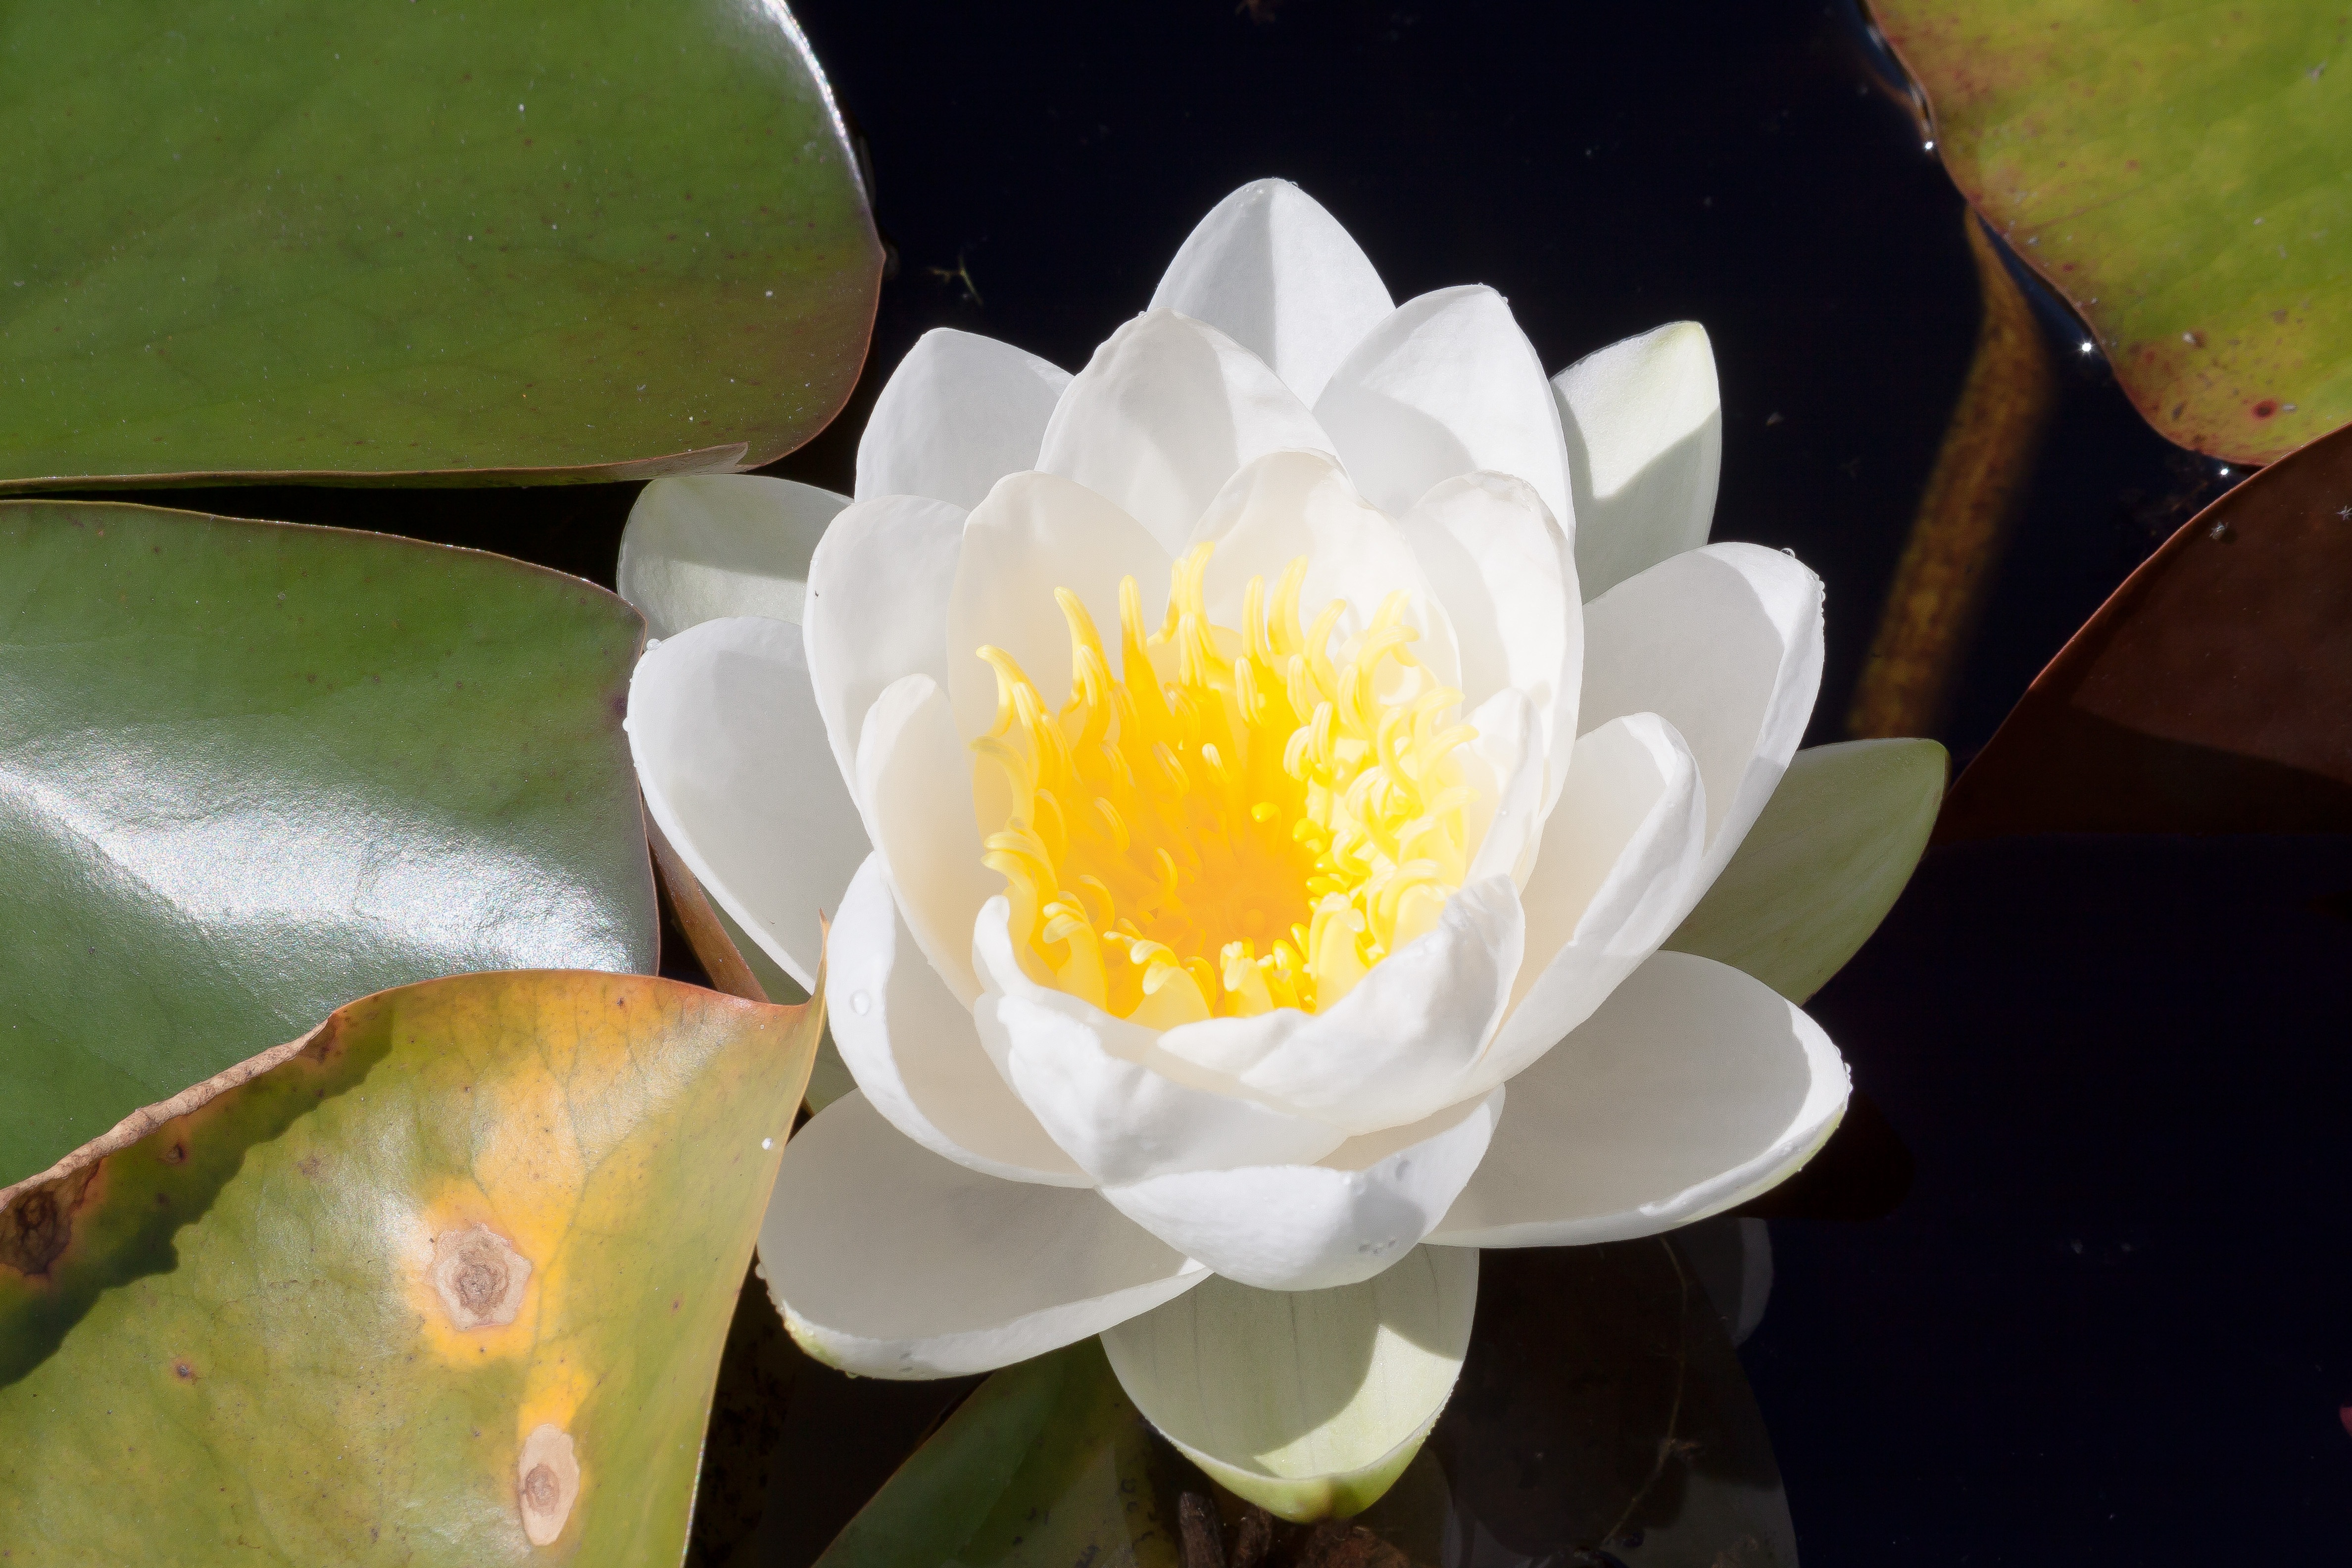
water, nature, plant, white, flower, petal, lake, pond, green, botany, yellow, sacred lotus, aquatic plant, flora, flowers, petals, lotus, bud, water lilies, aquatic plants, nymphaea, macro photography, lake rose, flowering plant, silent waters, biotope, land plant, lotus family, proteales, gladstoniana